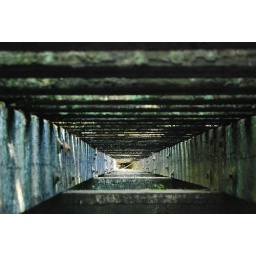
This was taken under an abandoned wooden bridge bear Groton. There used to be rail tracks over this bridge.